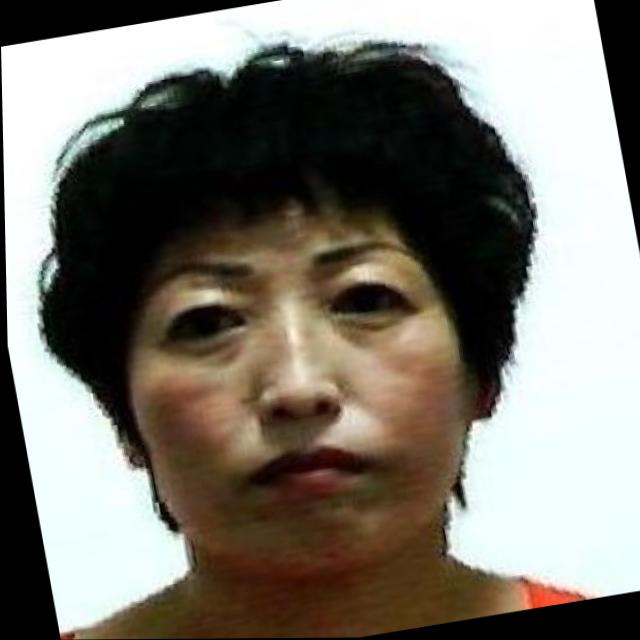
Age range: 21-44